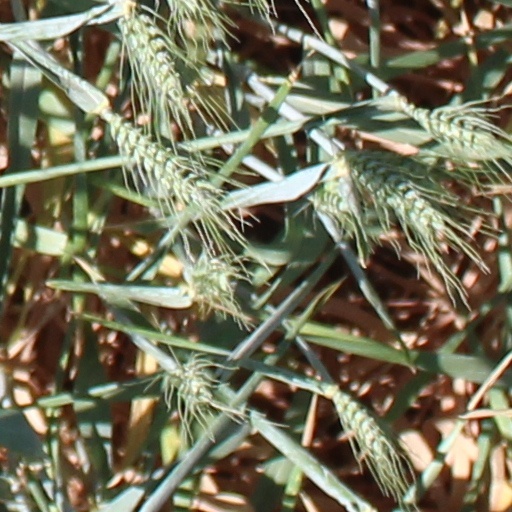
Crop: wheat